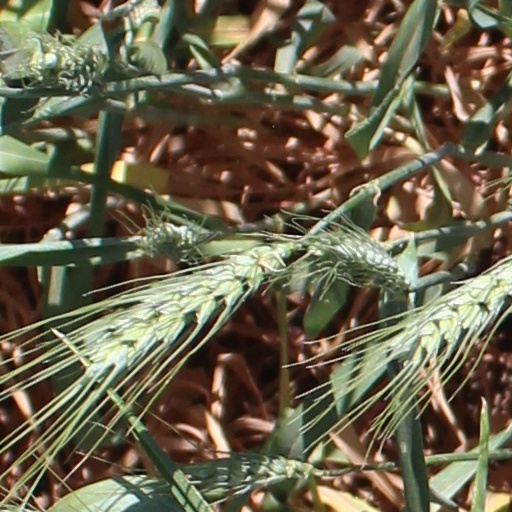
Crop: wheat